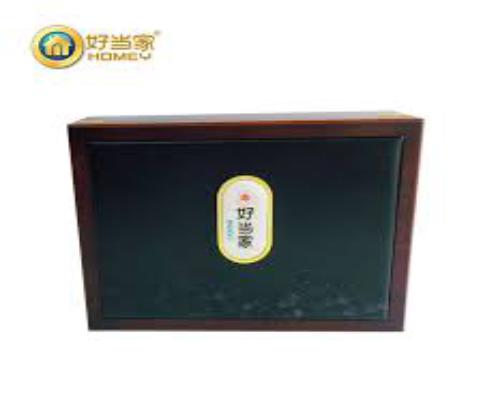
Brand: Homey
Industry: Food